Society for Radiological Protection

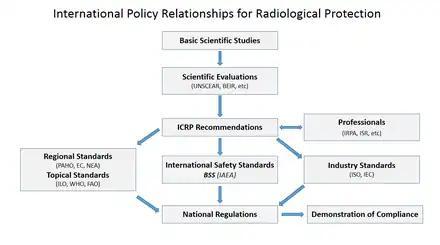
International policy relationships in radiological protection

Originally the UK branch of the US Health Physics Society, The Society for Radiological Protection was founded in 1963. The society was renamed as The Society for Radiological Protection when the formal connection with the Health Physics Society was dissolved two years later. The later part of the decade saw the adoption of a constitution and the first awards of Honorary Fellowships.